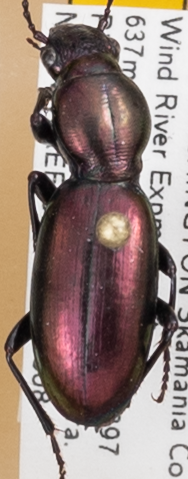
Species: Zacotus matthewsii
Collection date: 2018-05-08
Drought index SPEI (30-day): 0.008
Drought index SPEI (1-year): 0.03
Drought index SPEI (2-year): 0.71